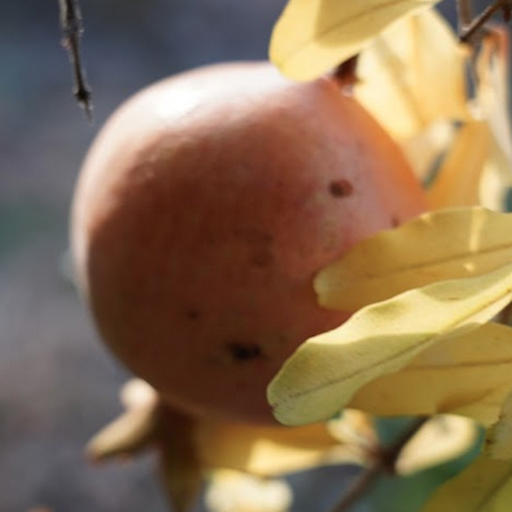
Label: Healthy